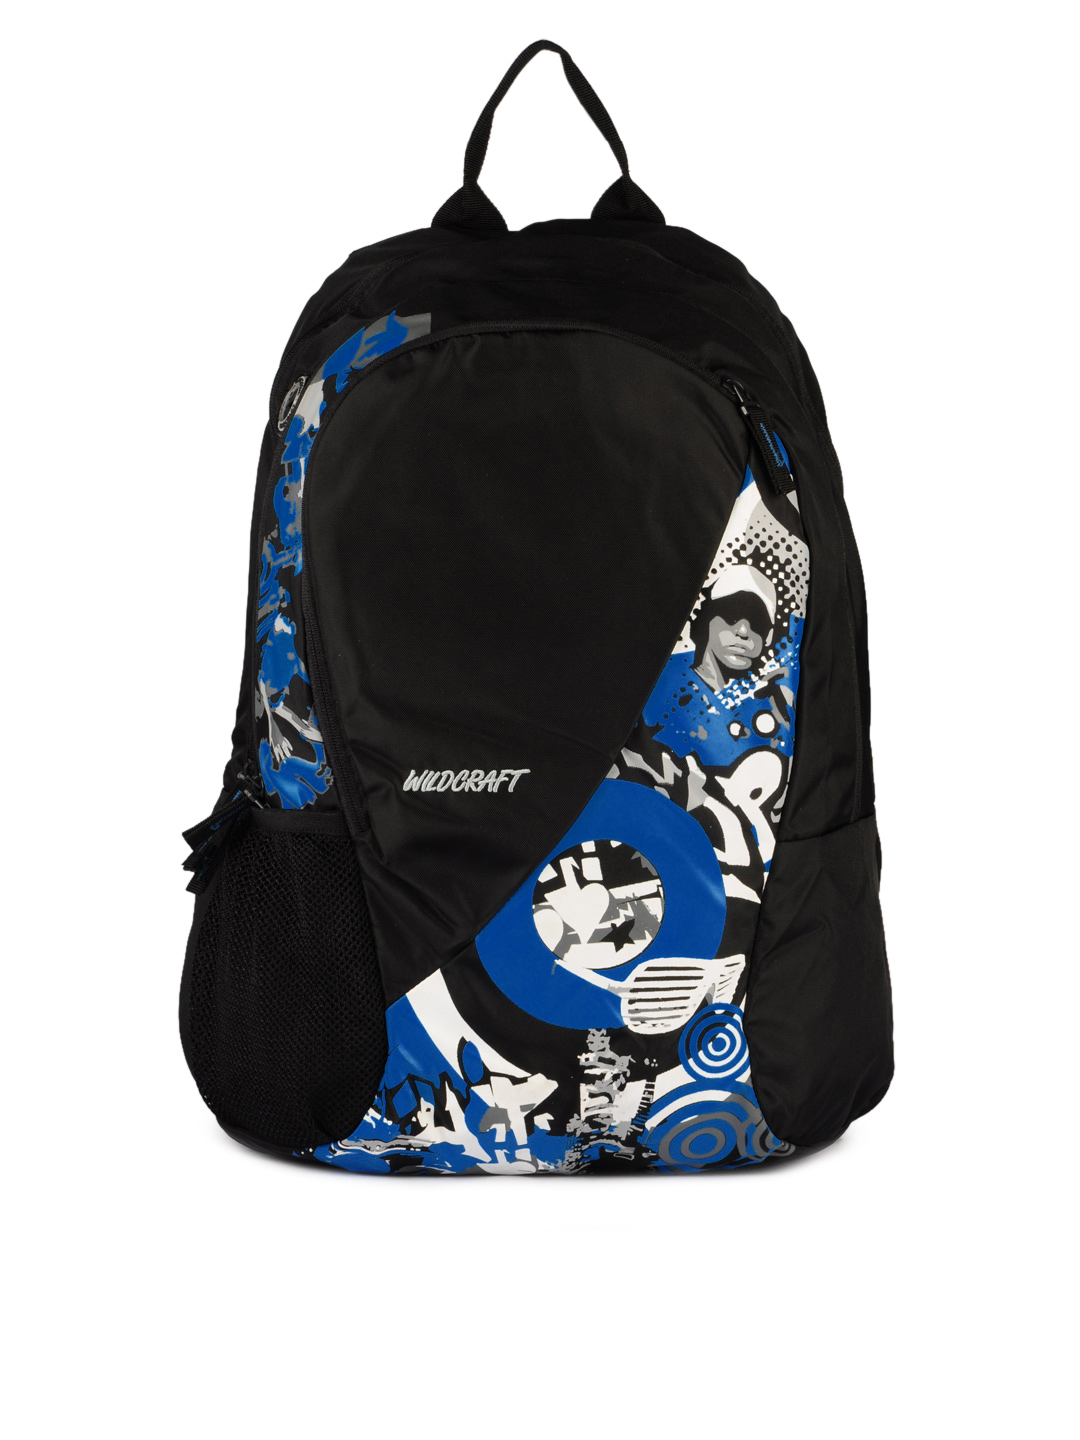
Wildcraft Unisex Black Printed Laptop Backpack
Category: Accessories / Bags / Backpacks
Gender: Unisex
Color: Black
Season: Summer 2015
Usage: Casual